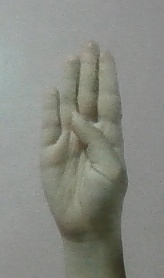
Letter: kaaf